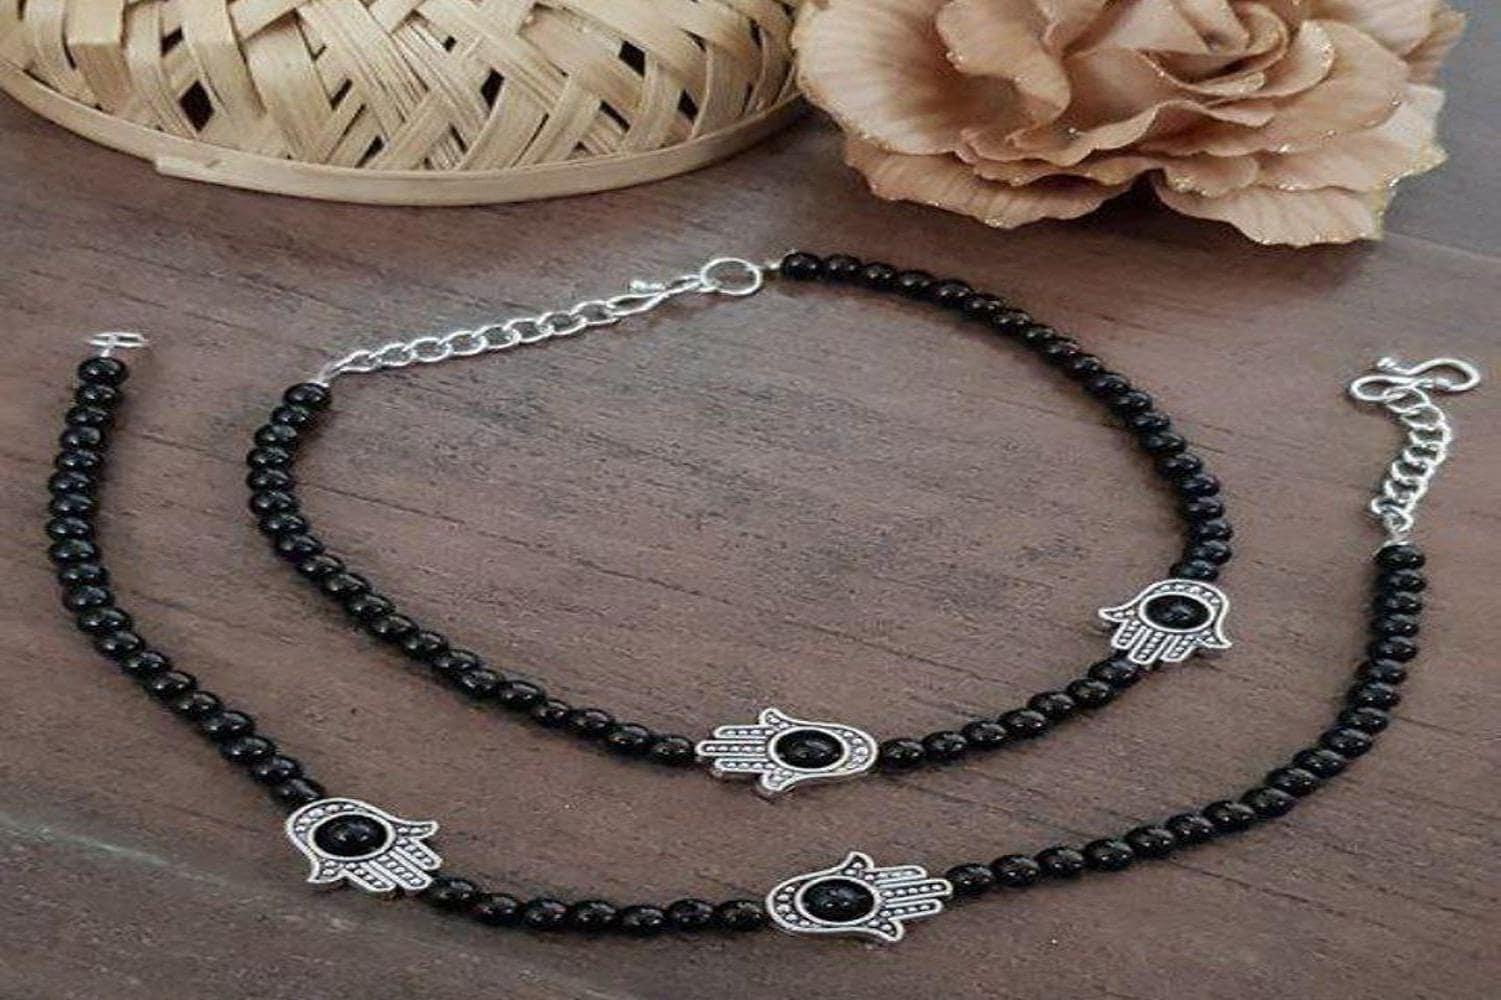
Mewow Trends Hand of Protection Adjustable Alloy Anklet (Pair of 2)
Type: Anklets
Brand: MEWOW TRENDS
Price: Rs. 179
 Elevate your look with Mewow Trends' stunning anklets. Made with the highest quality materials, our anklets are designed to last and are perfect for any occasion. Whether you're dressing up for a night out, or just want to add a splash of color to your everyday look, our anklets have got you covered.